History of the Supreme Court of Canada

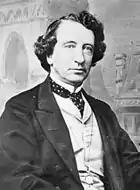
Sir John A. Macdonald, first Prime Minister of Canada and an early supporter of the Supreme Court of Canada, c. 1867

The ambivalent attitude toward the court during the Confederation Debates was displayed by John A. Macdonald (then the attorney general of Canada West and who would become the first Prime Minister of Canada), who was a proponent of strong federal institutions including the Supreme Court, when he said: